Dumuzid the Fisherman

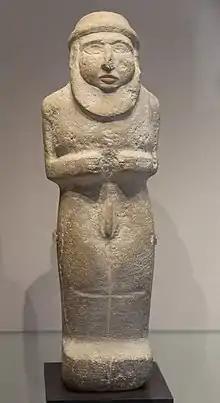
Figure of a priest king from the Uruk period (c. 3300 BC)

Dumuzid, titled the Fisherman, was a legendary Sumerian king of Uruk listed originating from Kuara. According to legend, in the 100th year of his reign, he was captured by Enmebaragesi.